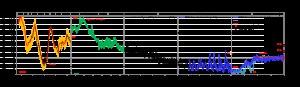
La paléoclimatologie est la science qui étudie les climats passés et leurs variations.
L’optimum climatique de l’Éocène correspond à l’épisode climatique le plus chaud de l’ère du Cénozoïque et l'un des plus chauds des temps géologiques.
L’histoire de l'agriculture est l'histoire de la domestication des plantes, des animaux et du développement, par les êtres humains, des techniques nécessaires pour les cultiver ou les élever, puis de la modification des écosystèmes cultivés, transformés en agroécosystèmes. L'agriculture est apparue indépendamment dans différentes parties du monde lors de la Révolution néolithique, il y a parfois plus de dix mille ans. On peut supposer que cela a débuté par une agriculture de subsistance. Puis, peu à peu, s'est créée une agriculture de production et de négoce.